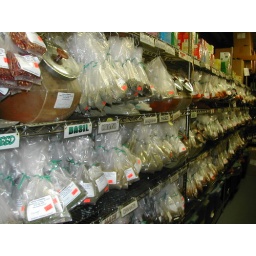
this market is huge! so much variety. it is under one of the largest train terminals ever built.